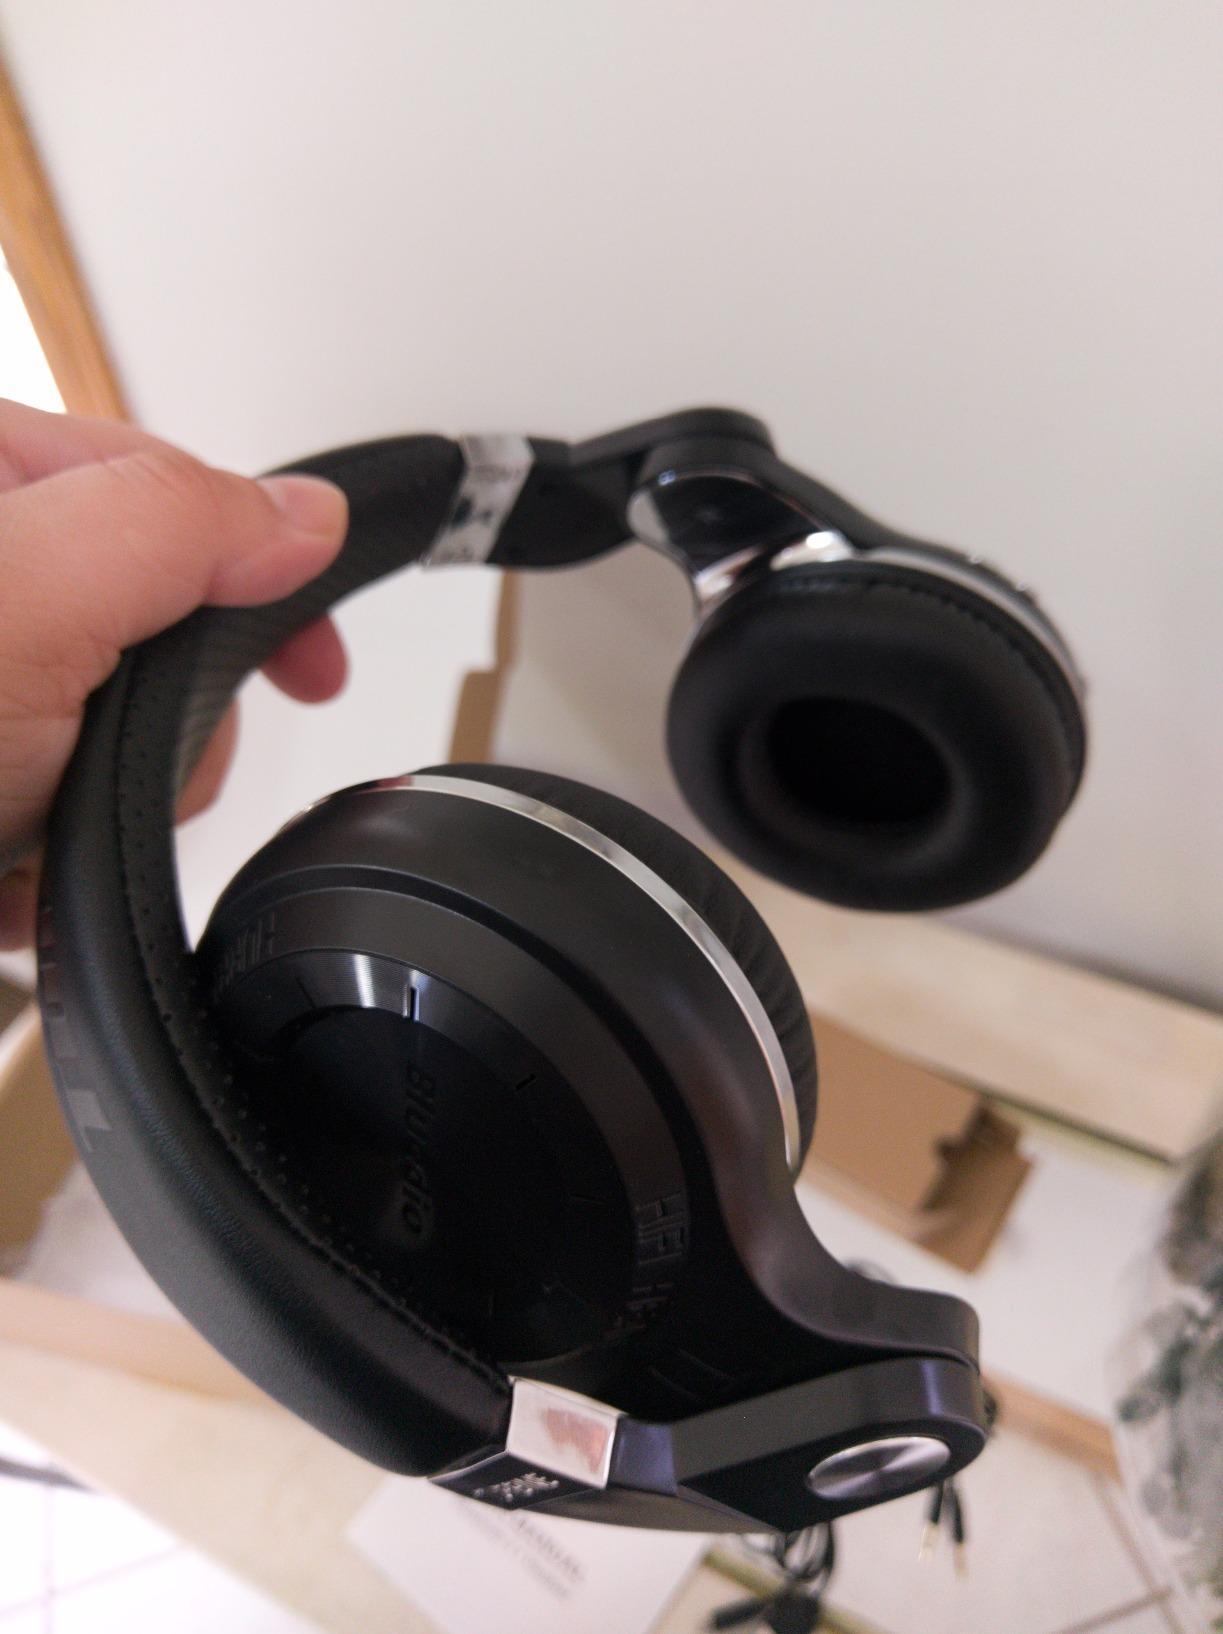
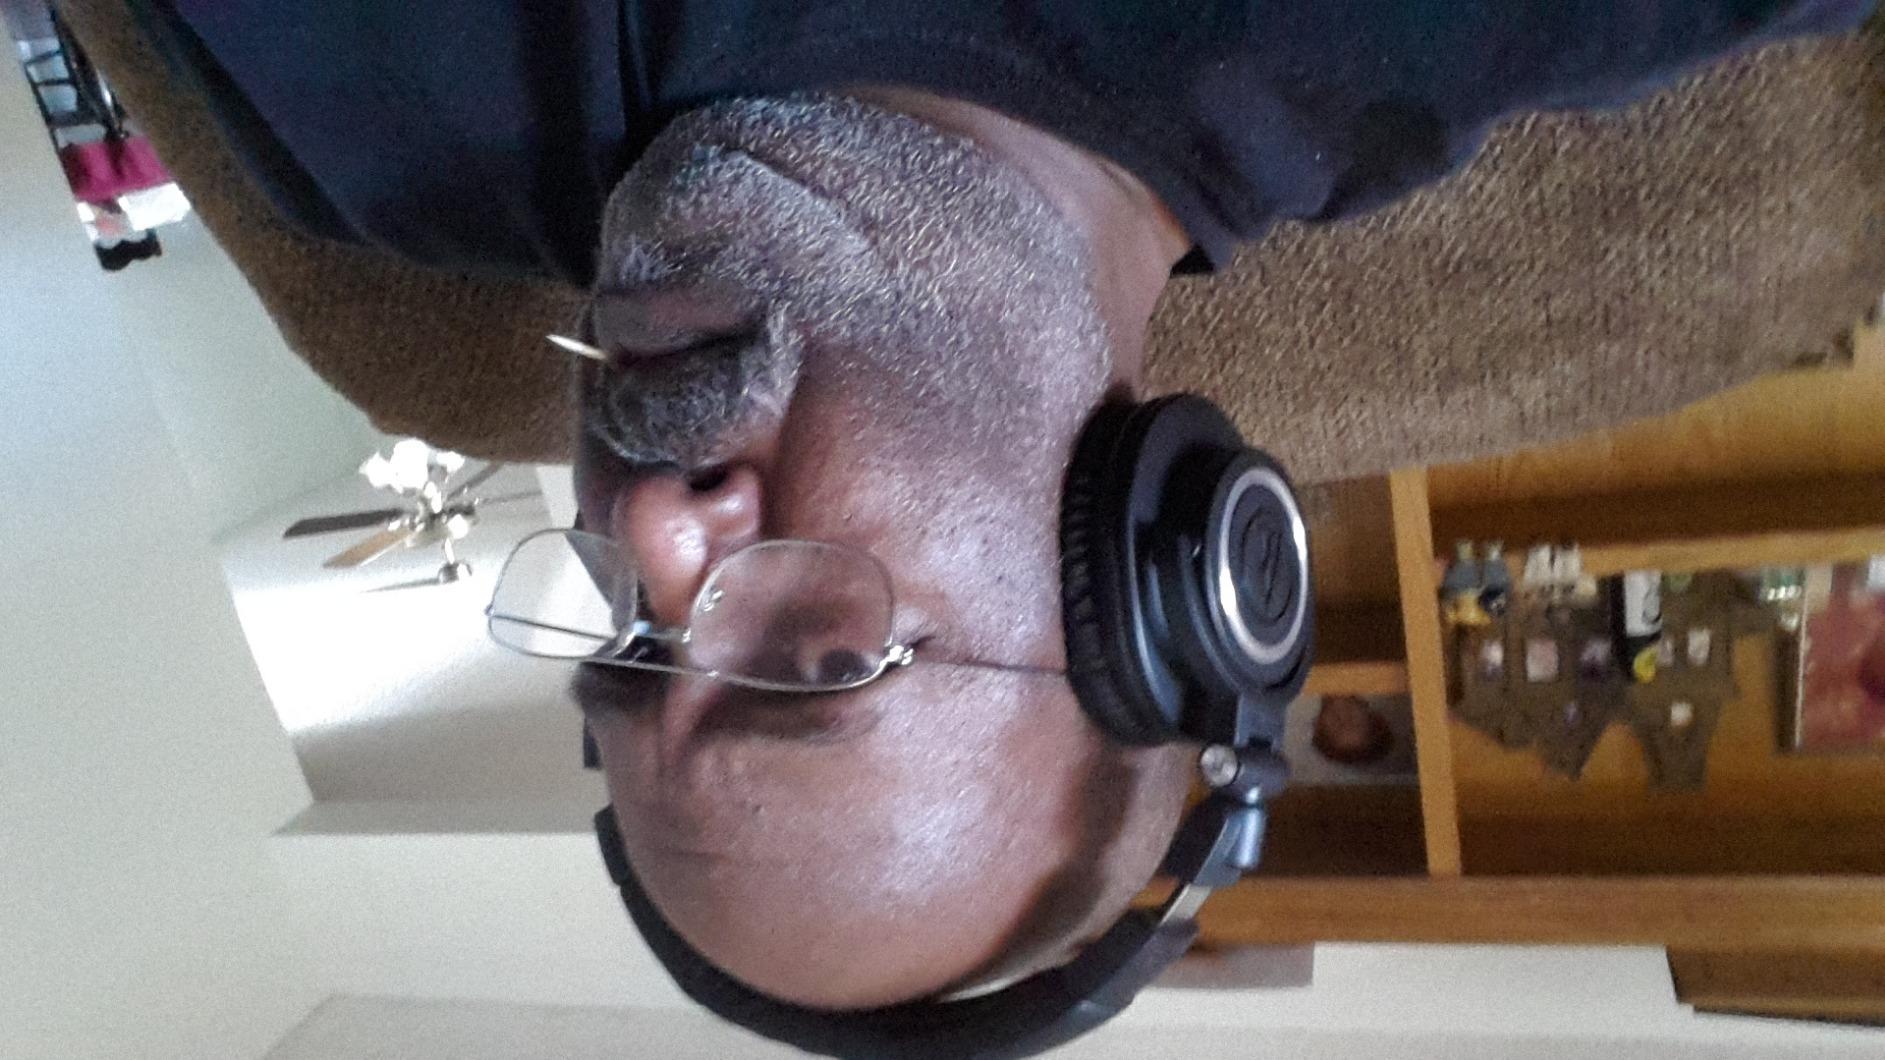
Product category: headphones
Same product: no